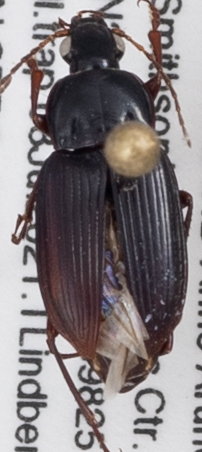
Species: Poecilus chalcites
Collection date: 2021-07-08
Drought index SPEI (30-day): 1.084
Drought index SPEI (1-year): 2.09
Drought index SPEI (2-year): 1.498